Bayama Irukku

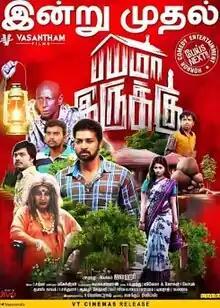
Theatrical release poster

Bayama Irukku ( It's scary!) is a 2017 Indian Tamil-language horror comedy film written and directed by Jawahar. It is an unofficial remake of the Thai film "Pee Mak". The film features Santhosh Prathap and Reshmi Menon, with Kovai Sarala, Rajendran, Bharani, Jagan, and Lollu Sabha Jeeva in supporting roles. The music was composed by C. Sathya with editing done by Mahendran. The film began production and was completed by late 2015, but delays meant that it had a theatrical release on 22 September 2017.